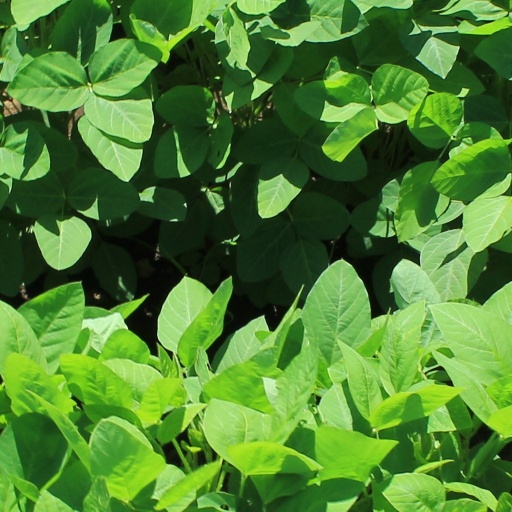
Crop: soybean